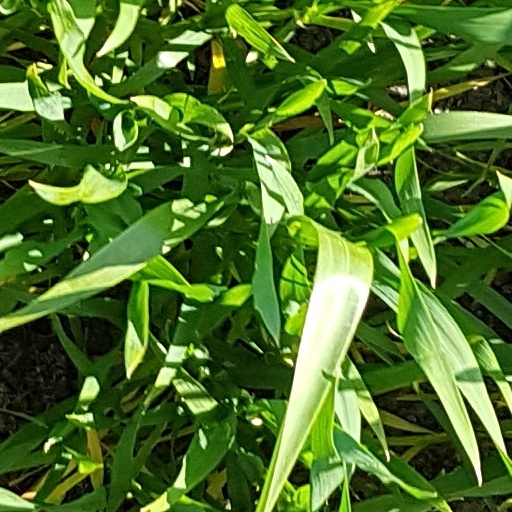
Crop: wheat